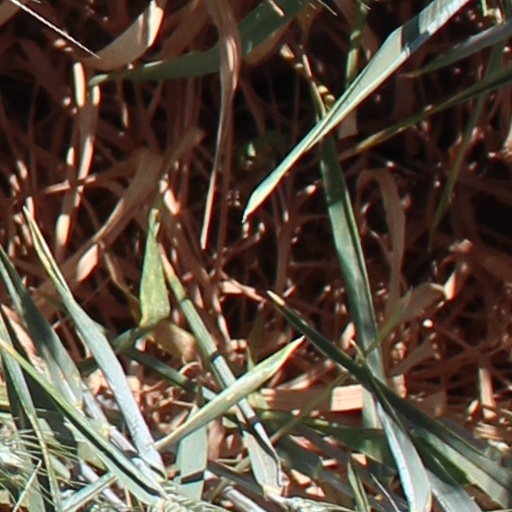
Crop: wheat